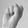
ASL letter: S